Helen C. White

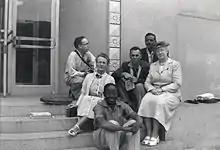
White with 1954 creative writing class outside Memorial Library

White arrived for the 1919 fall semester. She was not familiar with Wisconsin, but quickly came to love Madison and its university, particularly for its people's open spirit and school pride. Her new apartment would become her longtime home. White worked as an instructor in the English department and university library while she worked on her doctorate. As a graduate student, she held office hours on Saturday mornings for anyone interested in her tutoring, often at the expense of her own work. White graduated in 1924 and became an assistant professor the next year. By 1936, she had become a full professor, the first woman to do so in Letters and Science at the university.